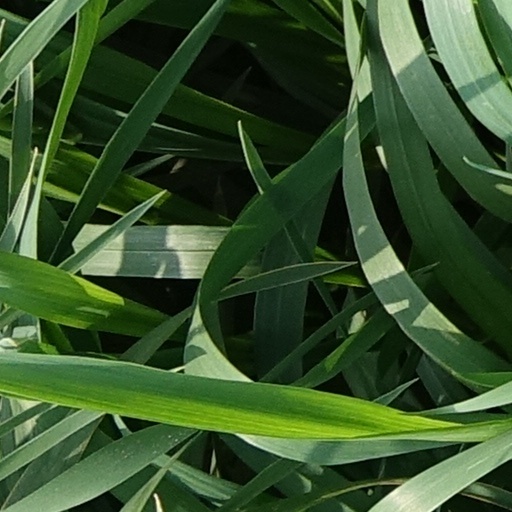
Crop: wheat